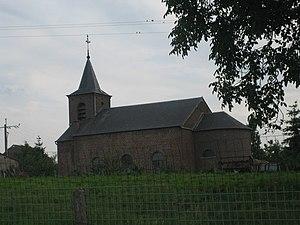
Feneur est une section de la commune belge de Dalhem située en Région wallonne dans la province de Liège.